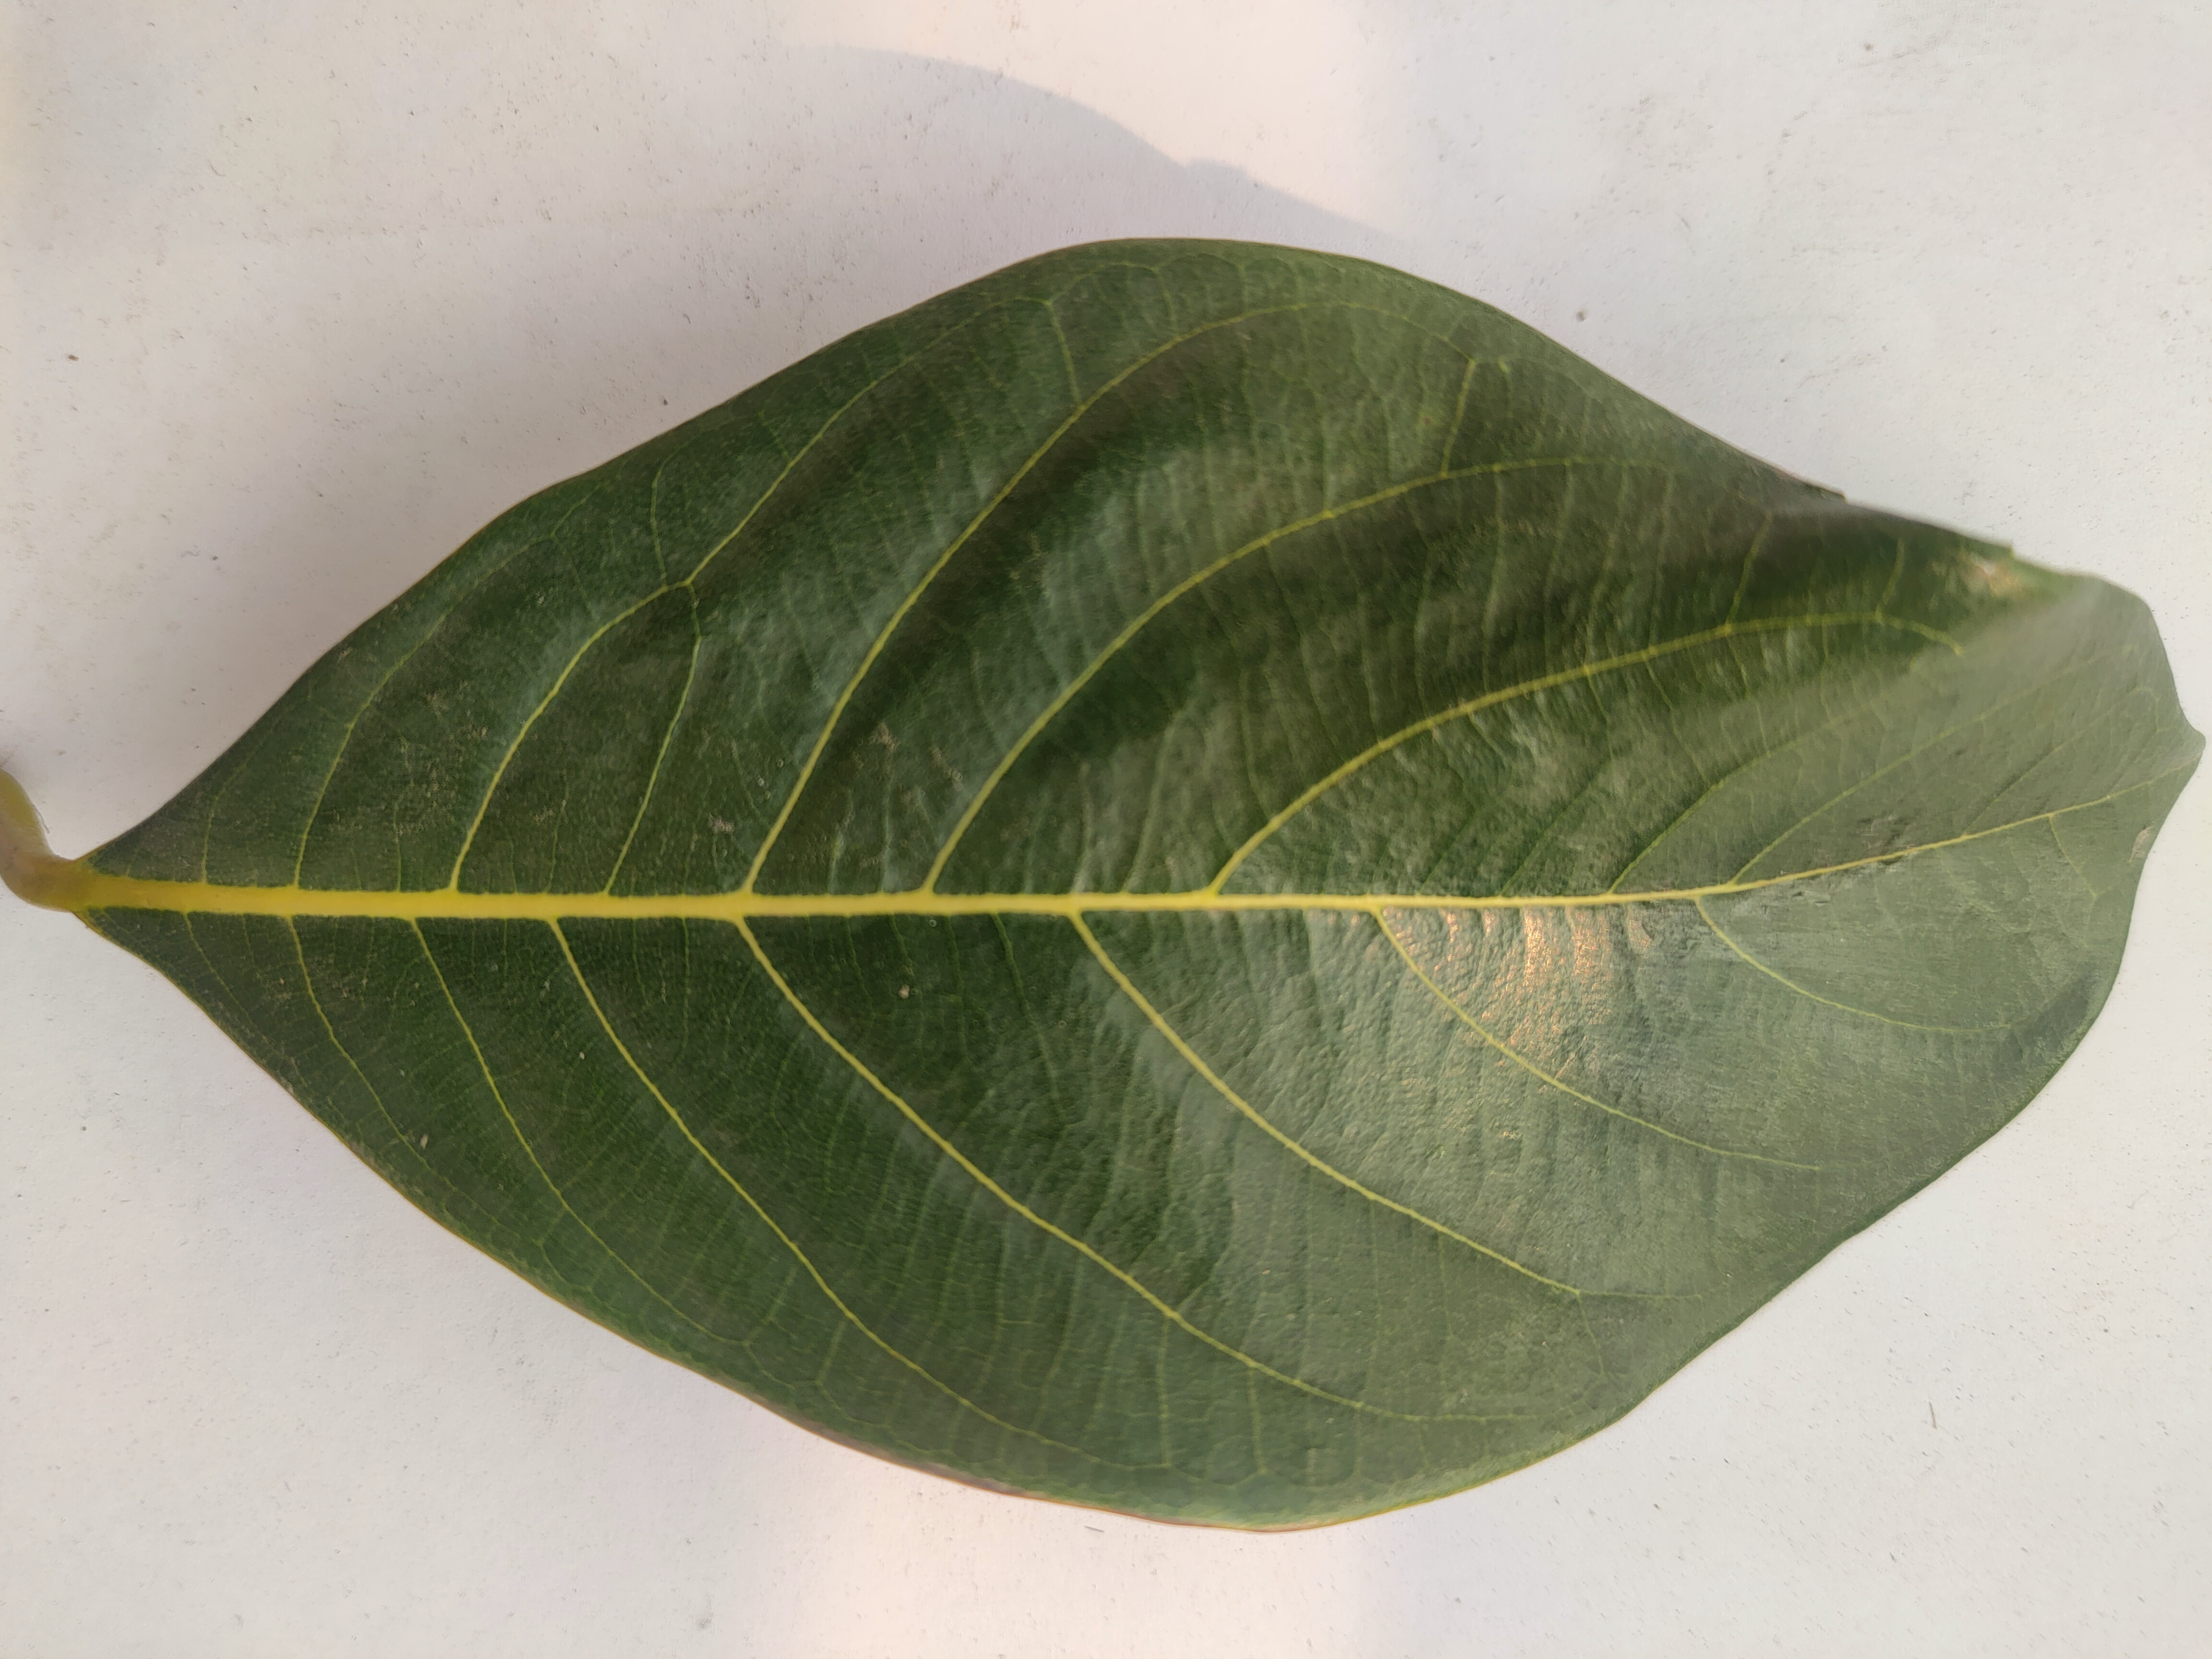
Leaf variety: Jackfruit